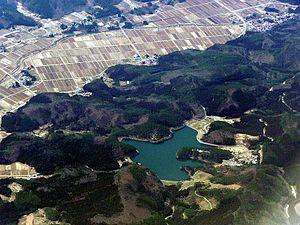
Le barrage Fujinuma, était un barrage du Japon situé à Sukagawa, dans la préfecture de Fukushima. Il barrait la rivière Ebana, un affluent de l'Abukuma-gawa à 16 km à l'ouest de Sukagawa. Construit en 1949, il avait principalement un rôle tampon pour l'irrigation. Le barrage s'est écroulé le 11 mars 2011 lors du séisme du Tōhoku.